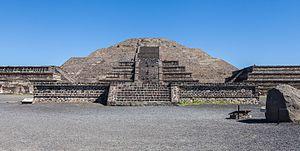
Teotihuacan est un important site archéologique de la vallée de Mexico, comprenant certaines des plus grandes pyramides méso-américaines jamais construites en Amérique précolombienne. Outre ses structures pyramidales, Teotihuacan est également connue pour ses grands complexes résidentiels, son avenue centrale appelée par les archéologues « chaussée des Morts » et ses nombreuses peintures murales aux couleurs bien conservées.